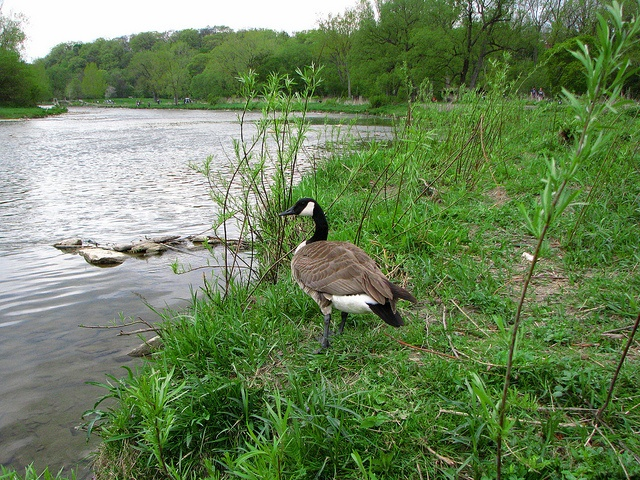
A duck stands in the grass beside a body of water.
A duck standing on a bank side by a river.
Duck standing in grass on shore near pond.
A duck standing at the edge of a river
a duck that is standing next to some water